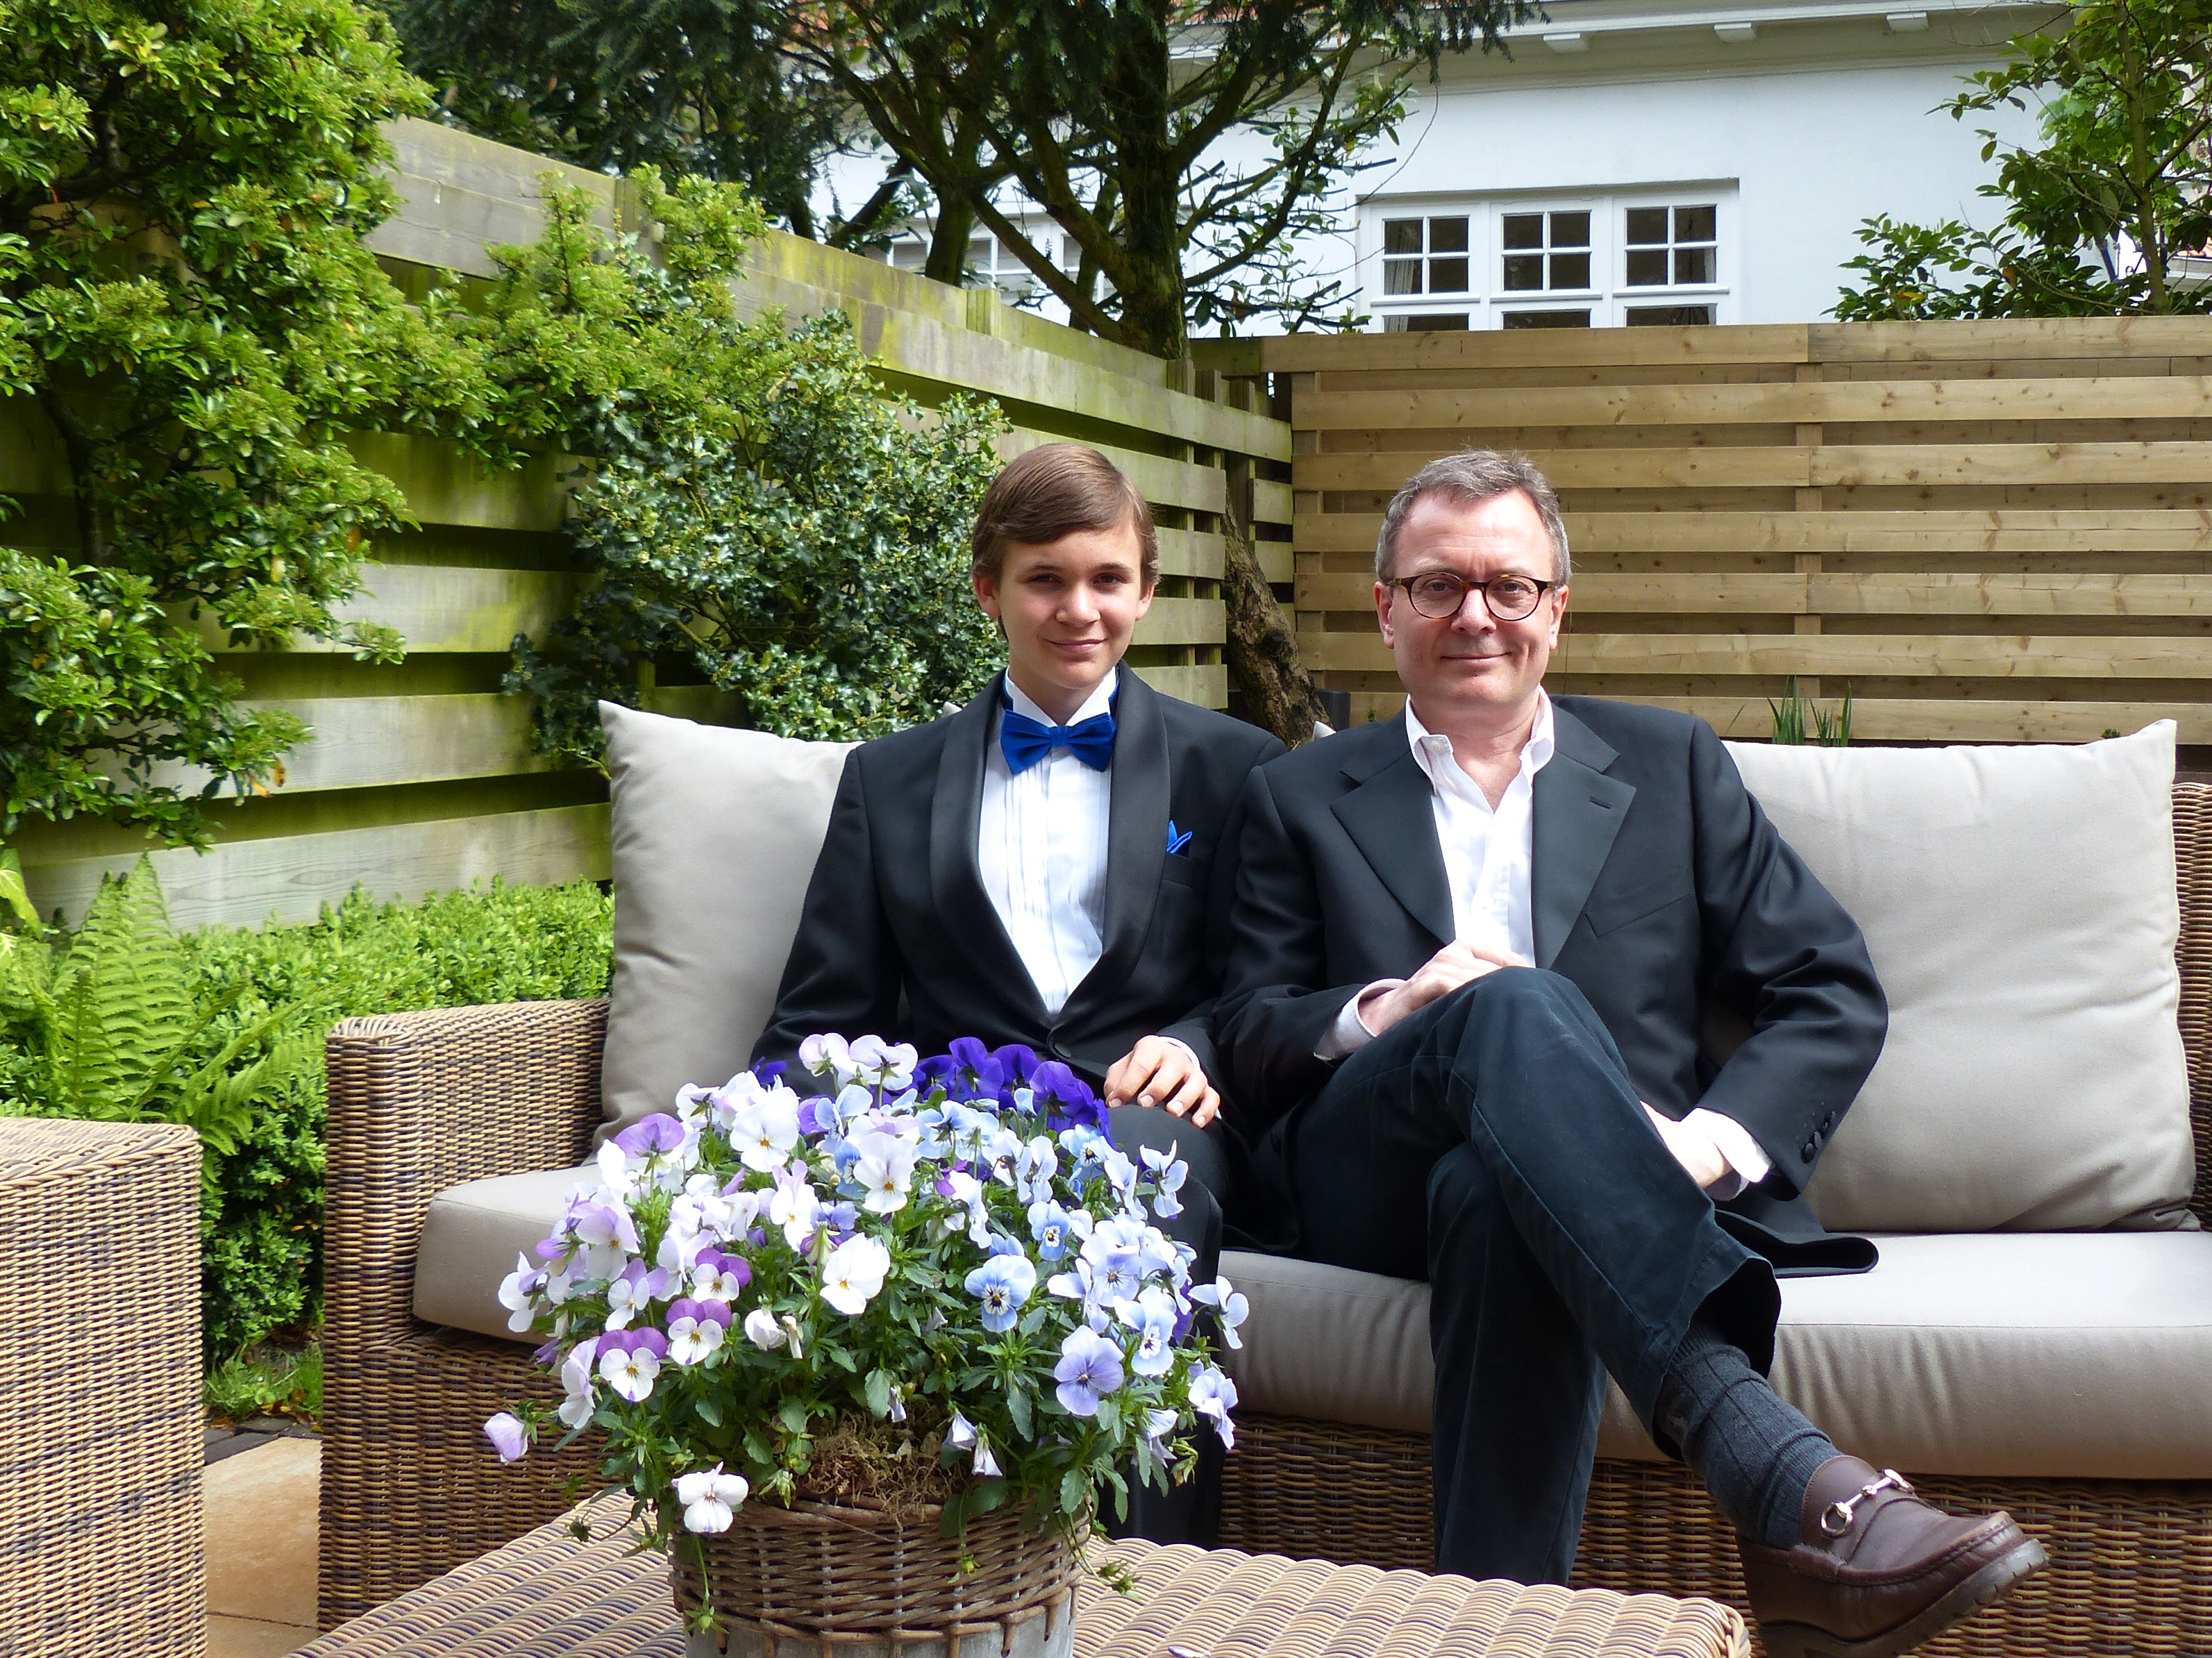
man, flower, wedding, groom, ceremony, highschool, prom